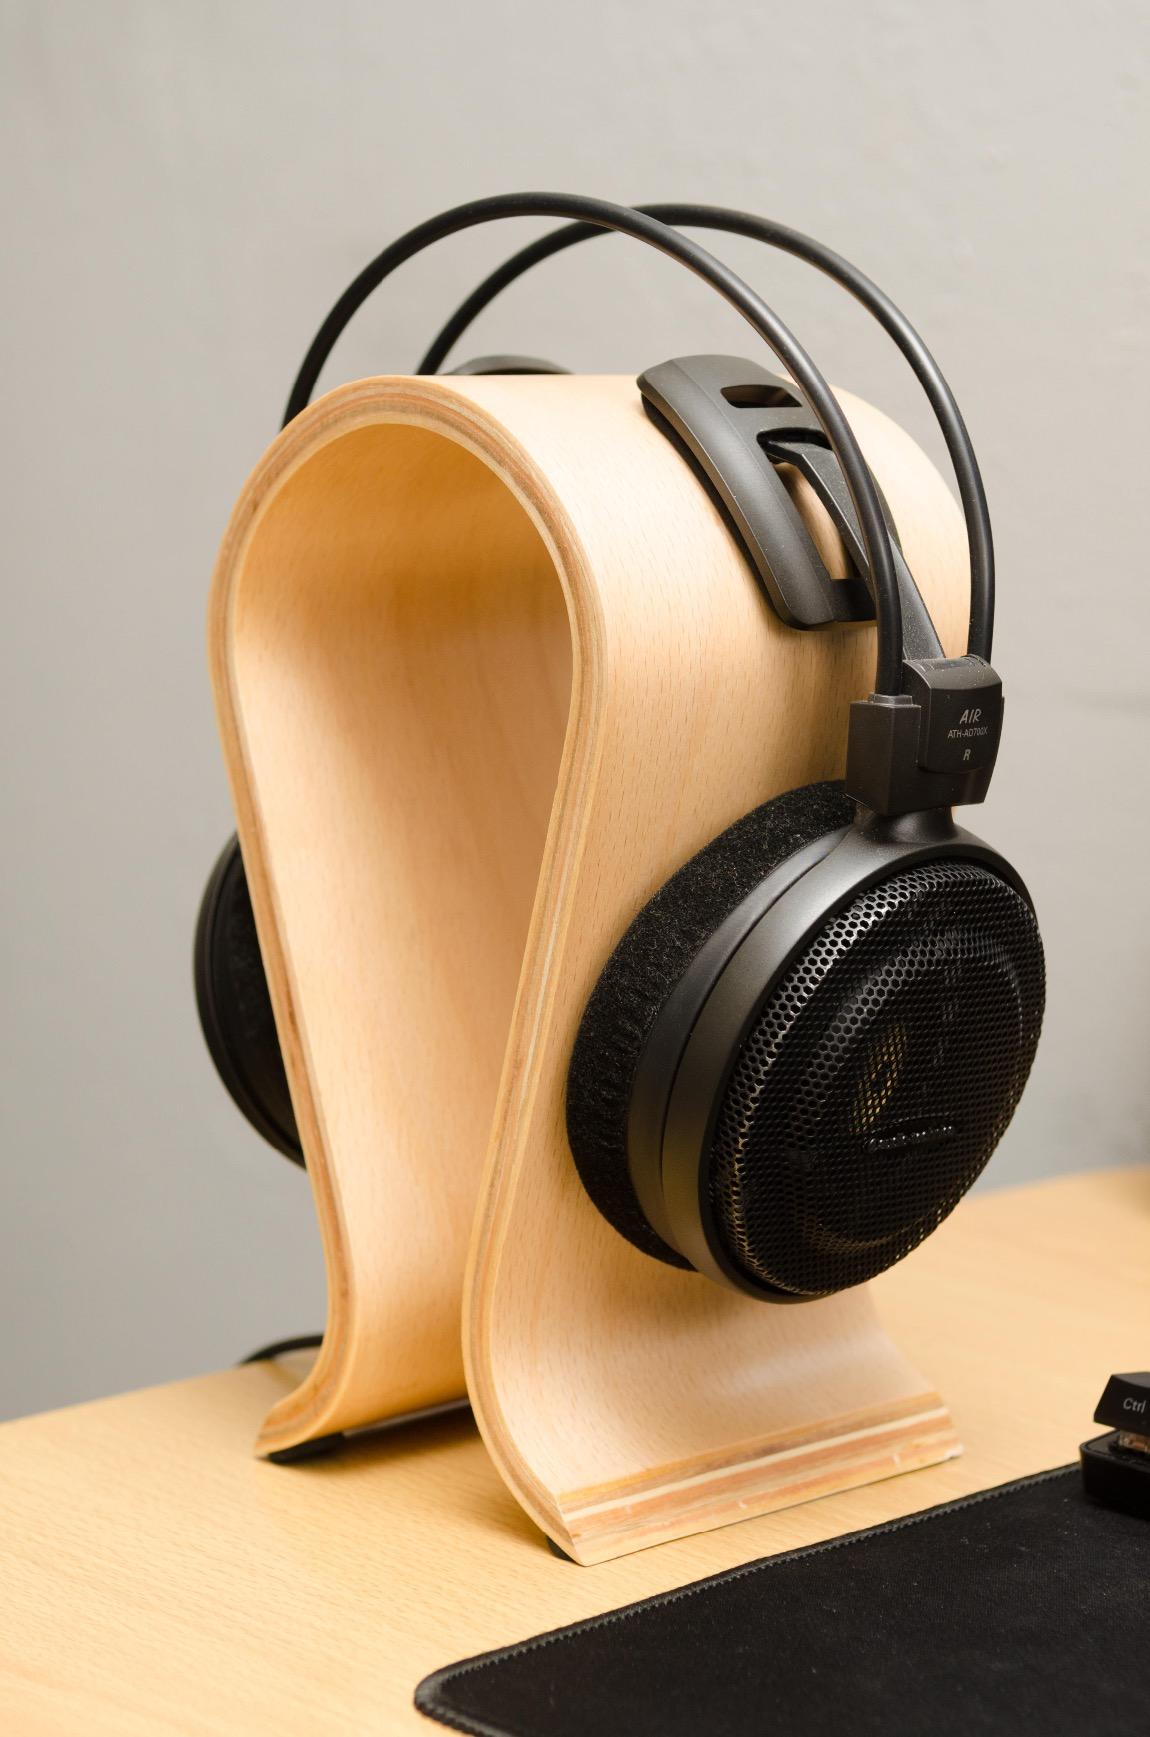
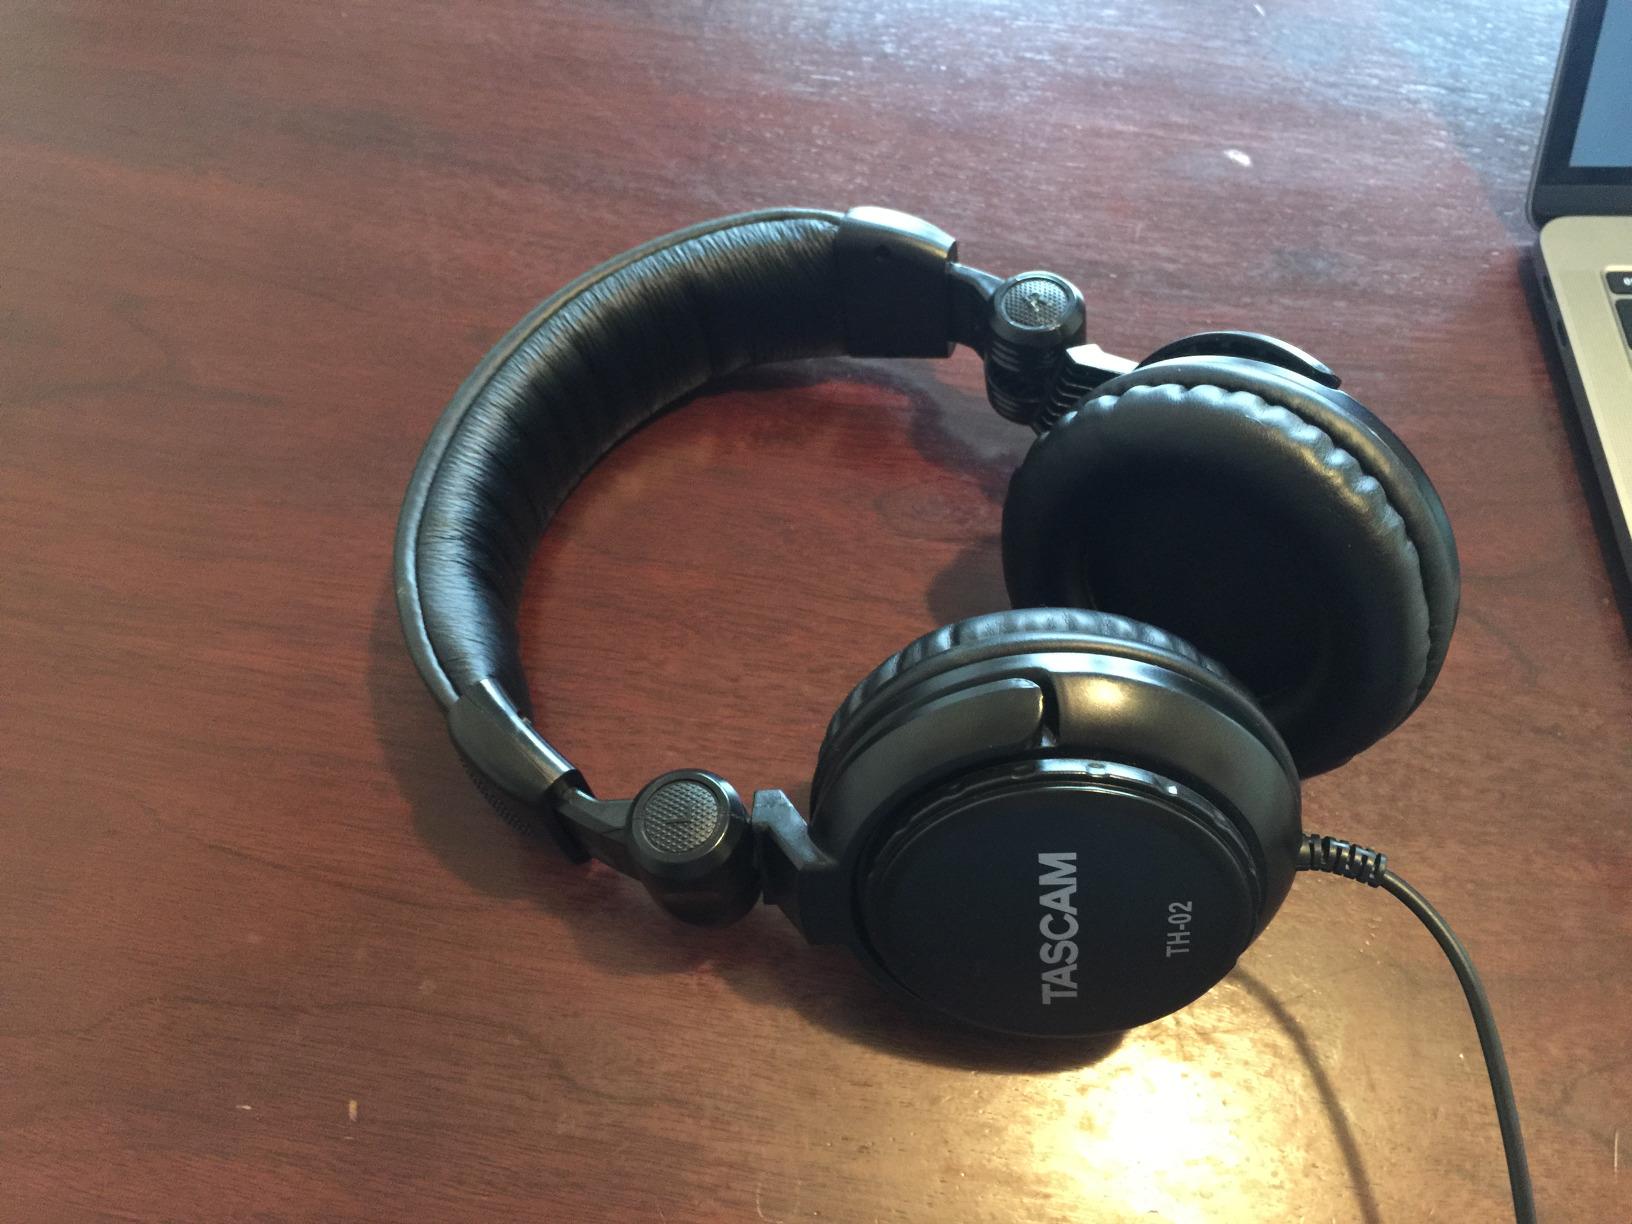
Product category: headphones
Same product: no